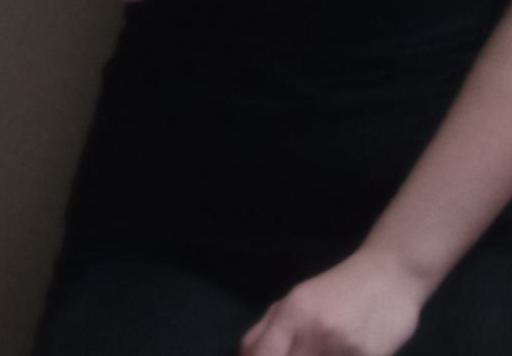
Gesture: no_gesture